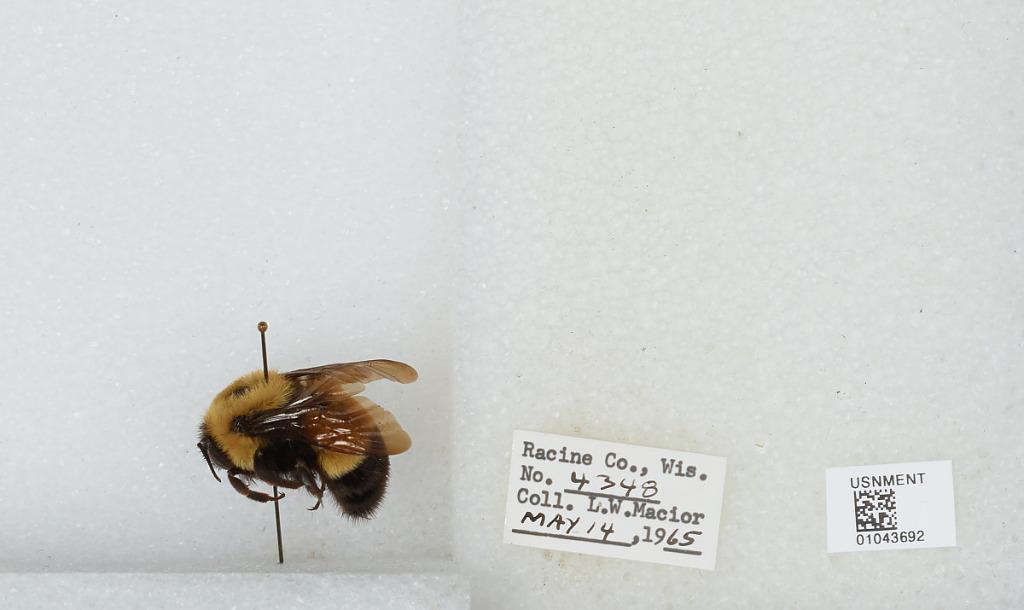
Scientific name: Bombus (Bombus) affinis Cresson
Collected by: L. Macior
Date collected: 1965-5-14
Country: United States
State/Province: Wisconsin
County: Racine
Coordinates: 42.78, -87.76